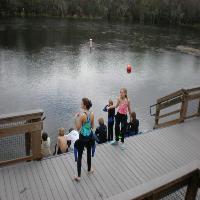
Weather: cloudy or overcast